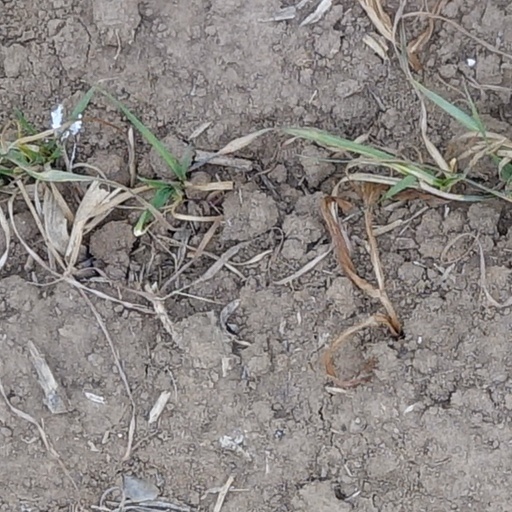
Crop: wheat